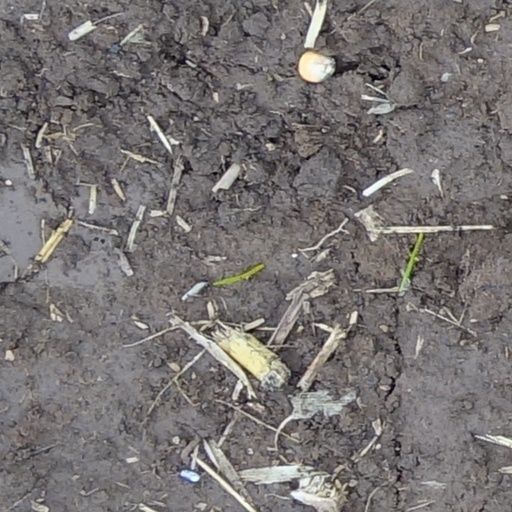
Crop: wheat